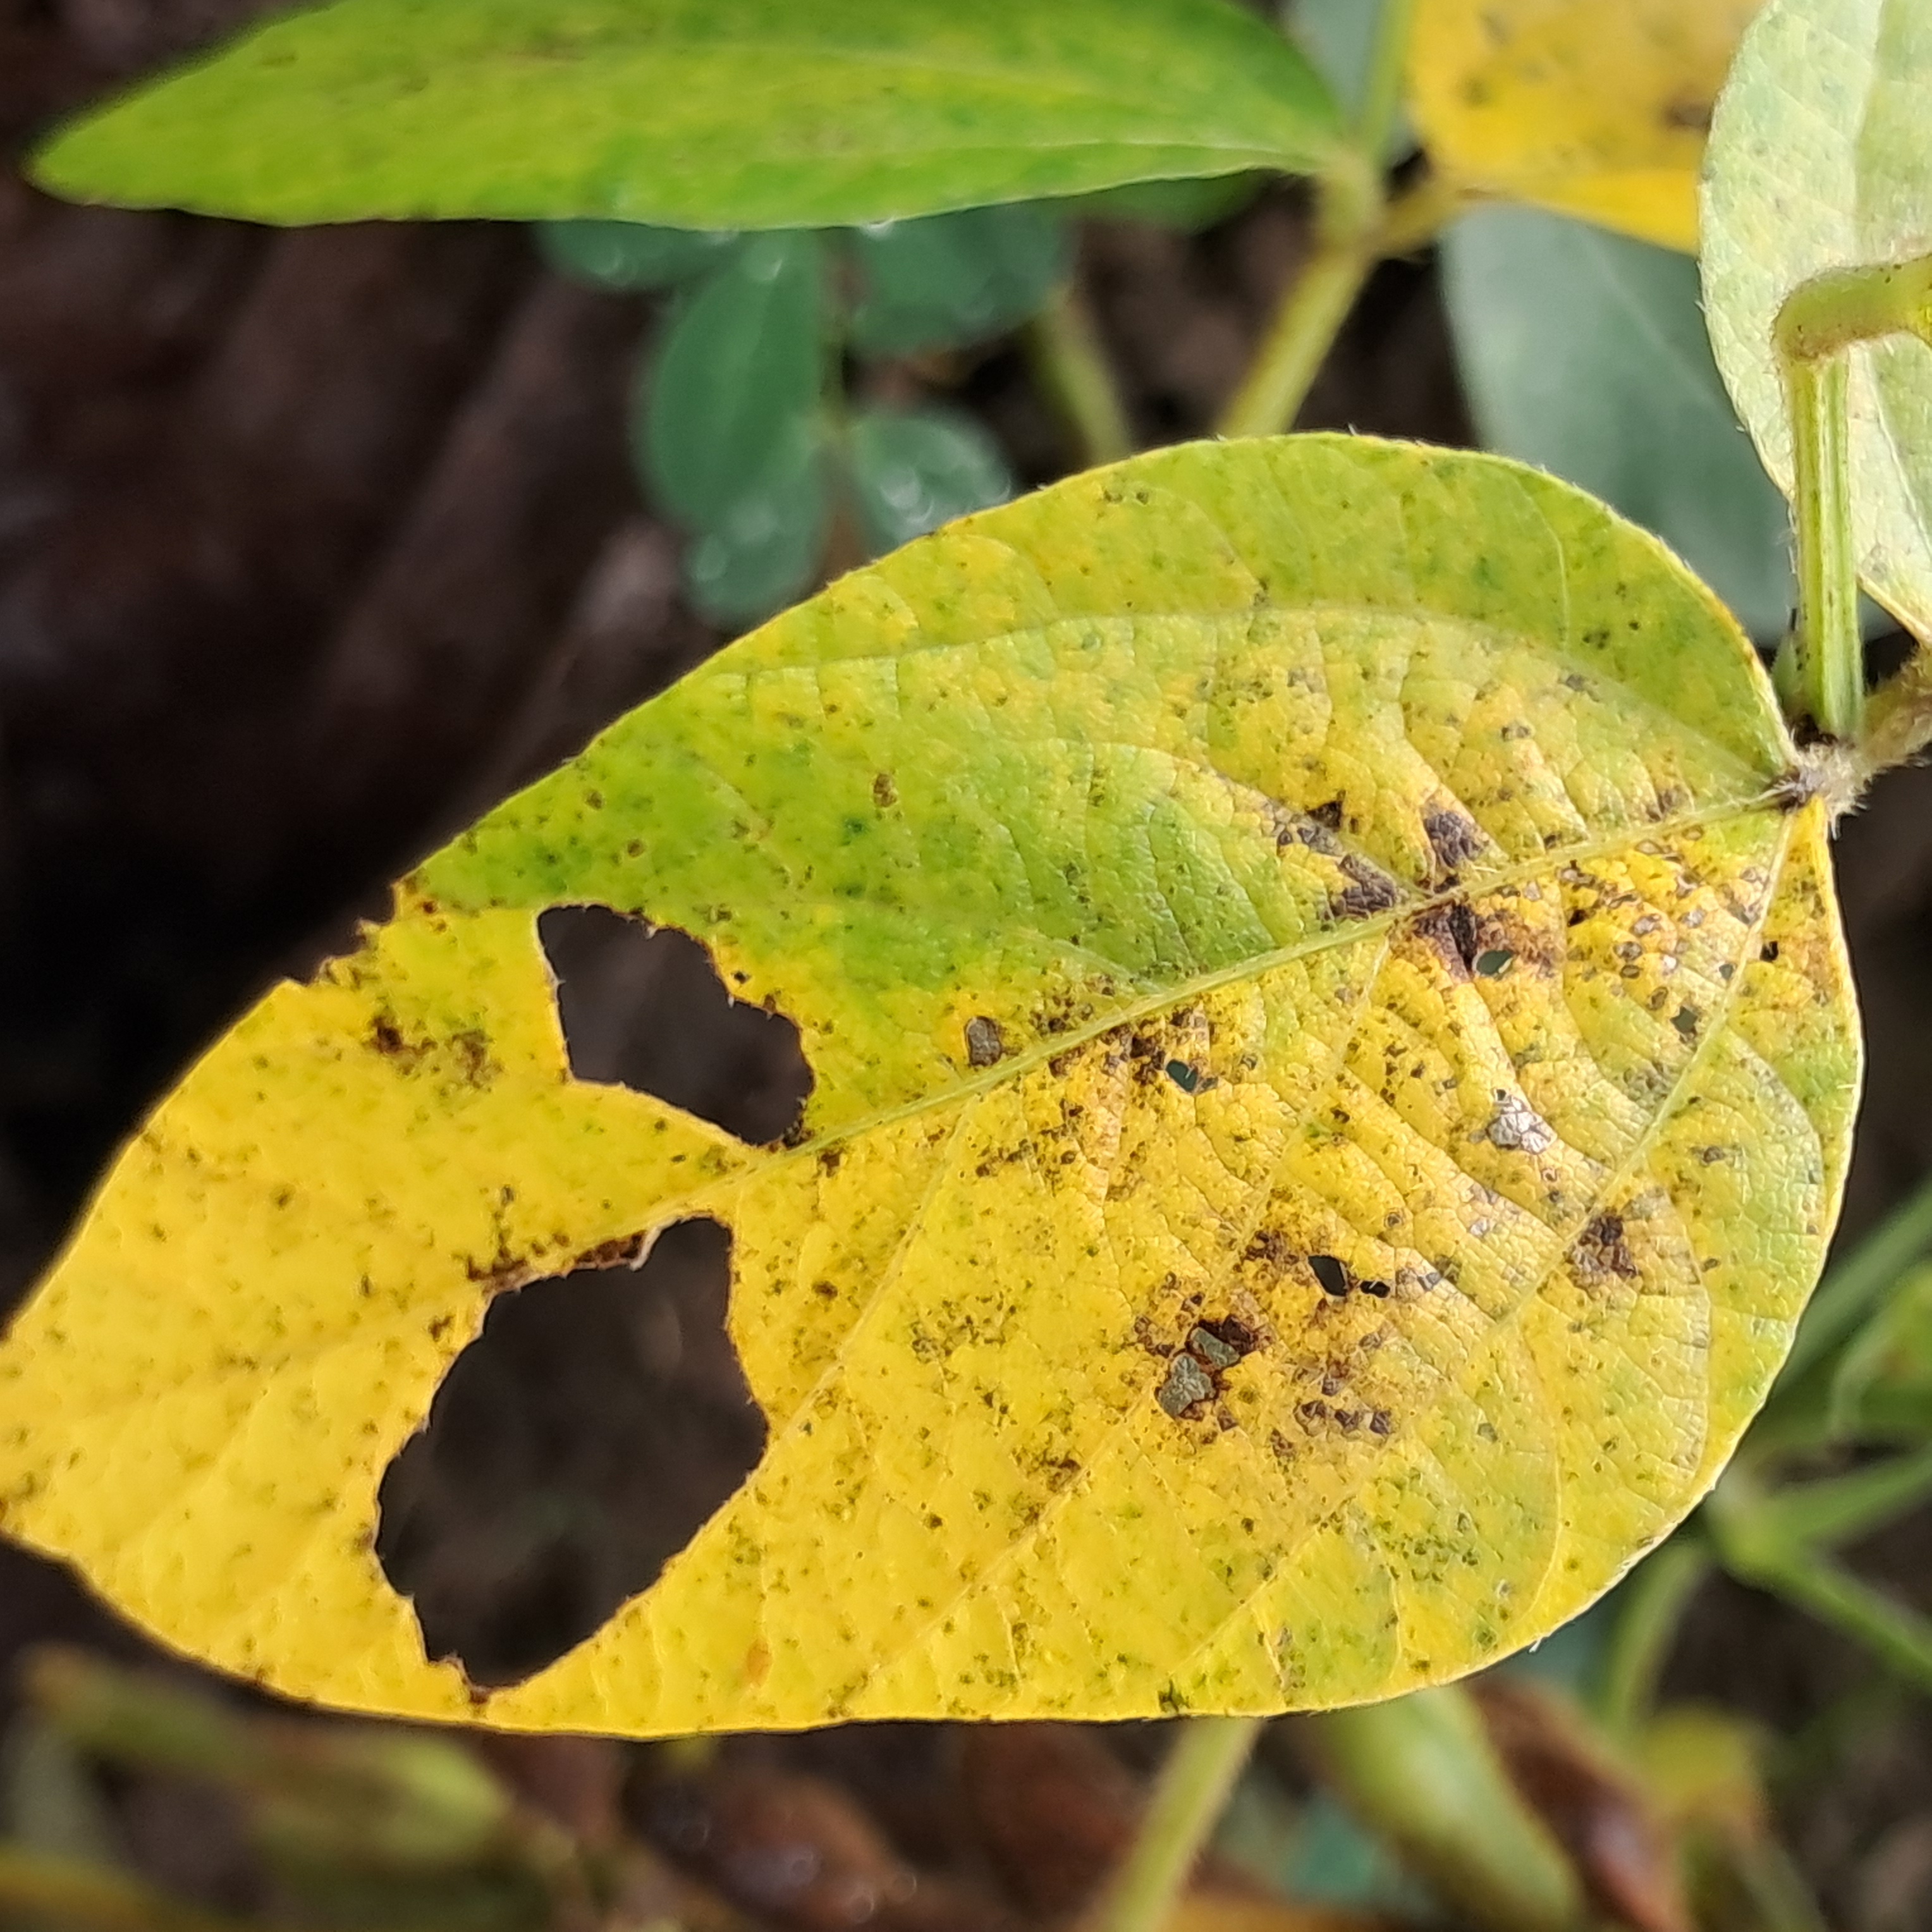
Label: Rust